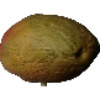
Label: Papaya 1